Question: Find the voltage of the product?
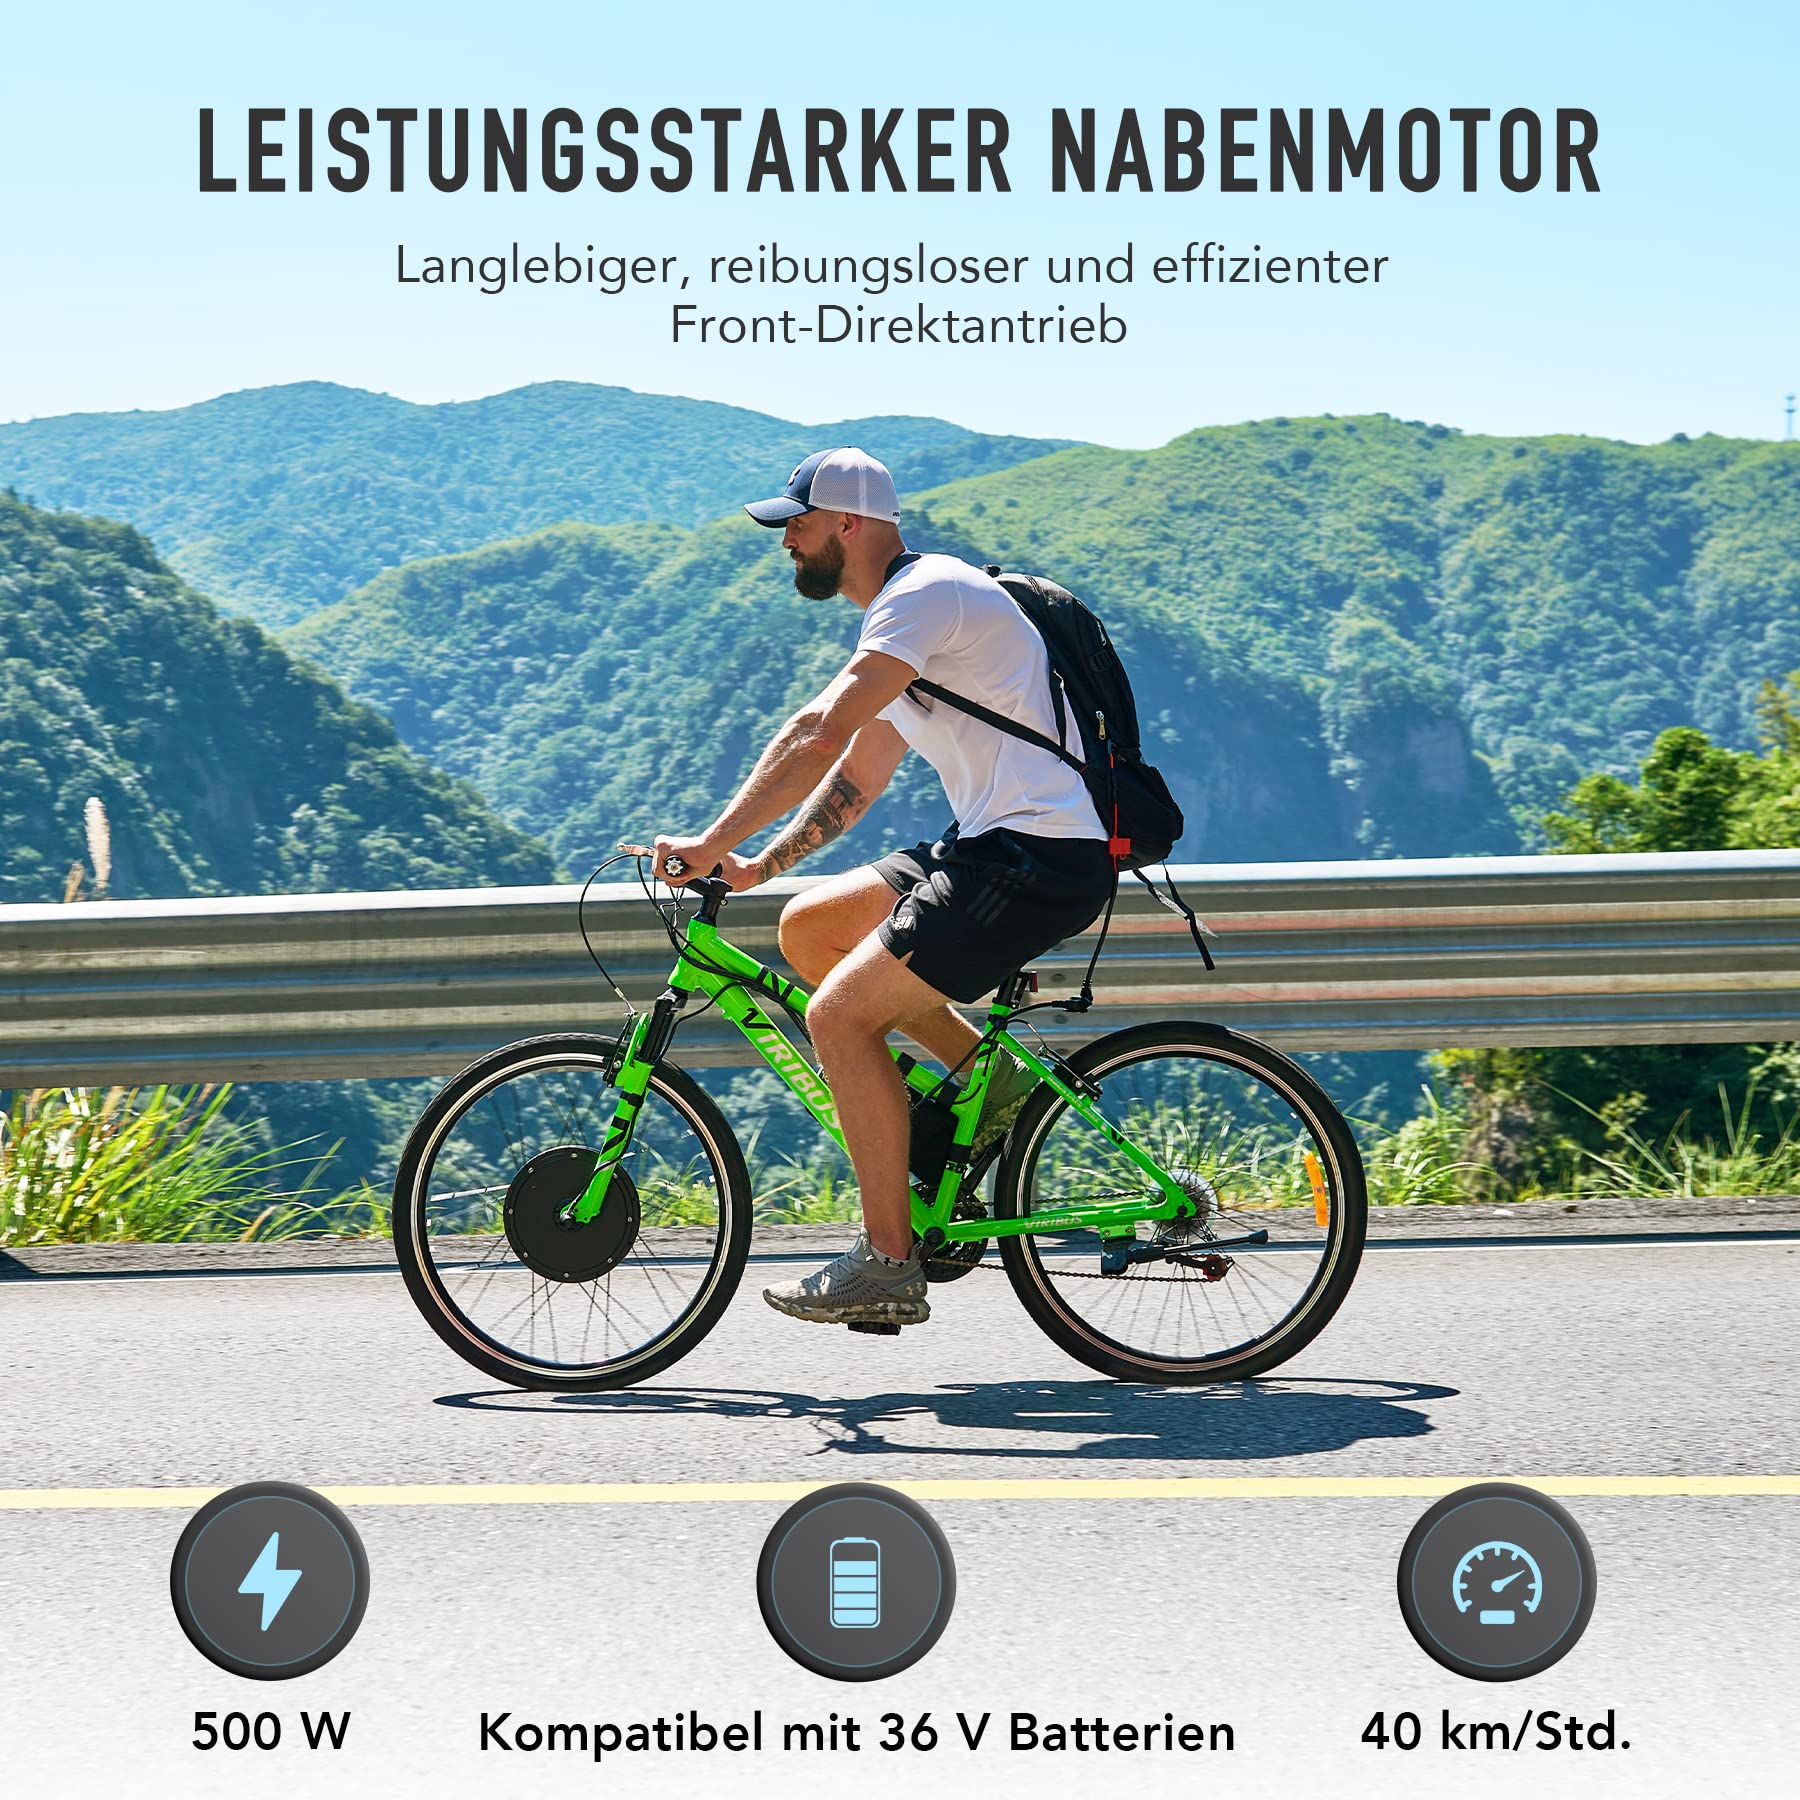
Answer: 36.0 volt